Health effects of electronic cigarettes

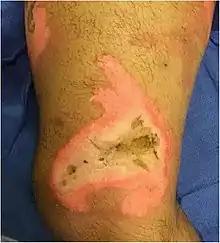
A 35-year-old otherwise healthy male sustained a 2% total body surface area burn to his right lateral thigh when an e-cigarette device in the right back pocket of his pants spontaneously combusted, burning a hole through his pants.

The United States Fire Administration reported 195 occasions of e-cigarette fires and explosions between January 2009 and December 2016. These incidents resulted in 133 acute injuries, of which 38 (29%) were severe. A 2017 review concluded that 80% of e-cigarette explosions occurred during battery charging, many by 3rd-party power adaptors that used inappropriately high charge rates that led to thermal runaway. Some vendors assembled e-cigarettes from incompatible parts.